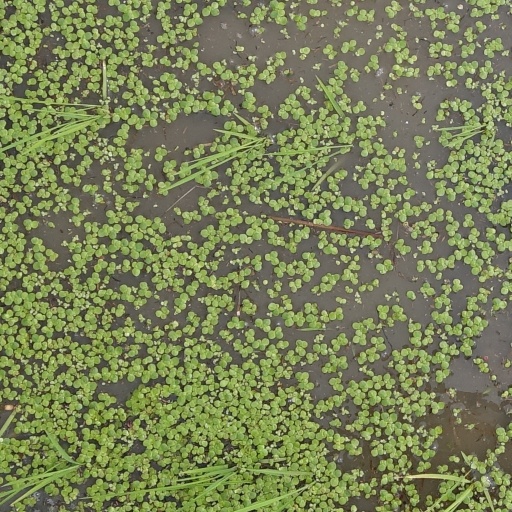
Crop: rice